Power-to-gas

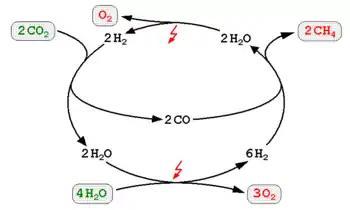
Methanation of CO by electrolytically obtained hydrogen

A power-to-methane system combines hydrogen from a power-to-hydrogen system with carbon dioxide to produce methane (see natural gas) using a methanation reaction such as the Sabatier reaction or biological methanation resulting in an extra energy conversion loss of 8%, the methane may then be fed into the natural gas grid if the purity requirement is reached.